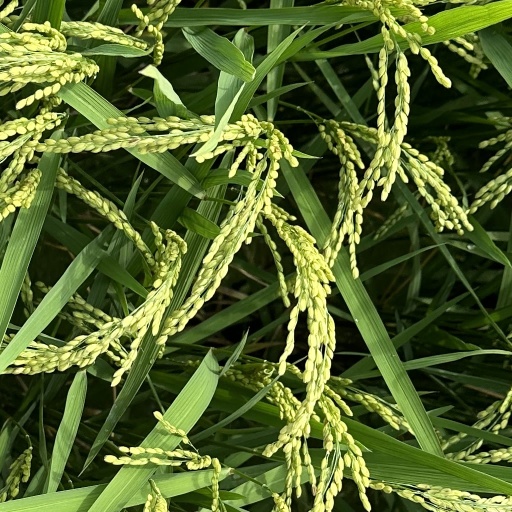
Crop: rice